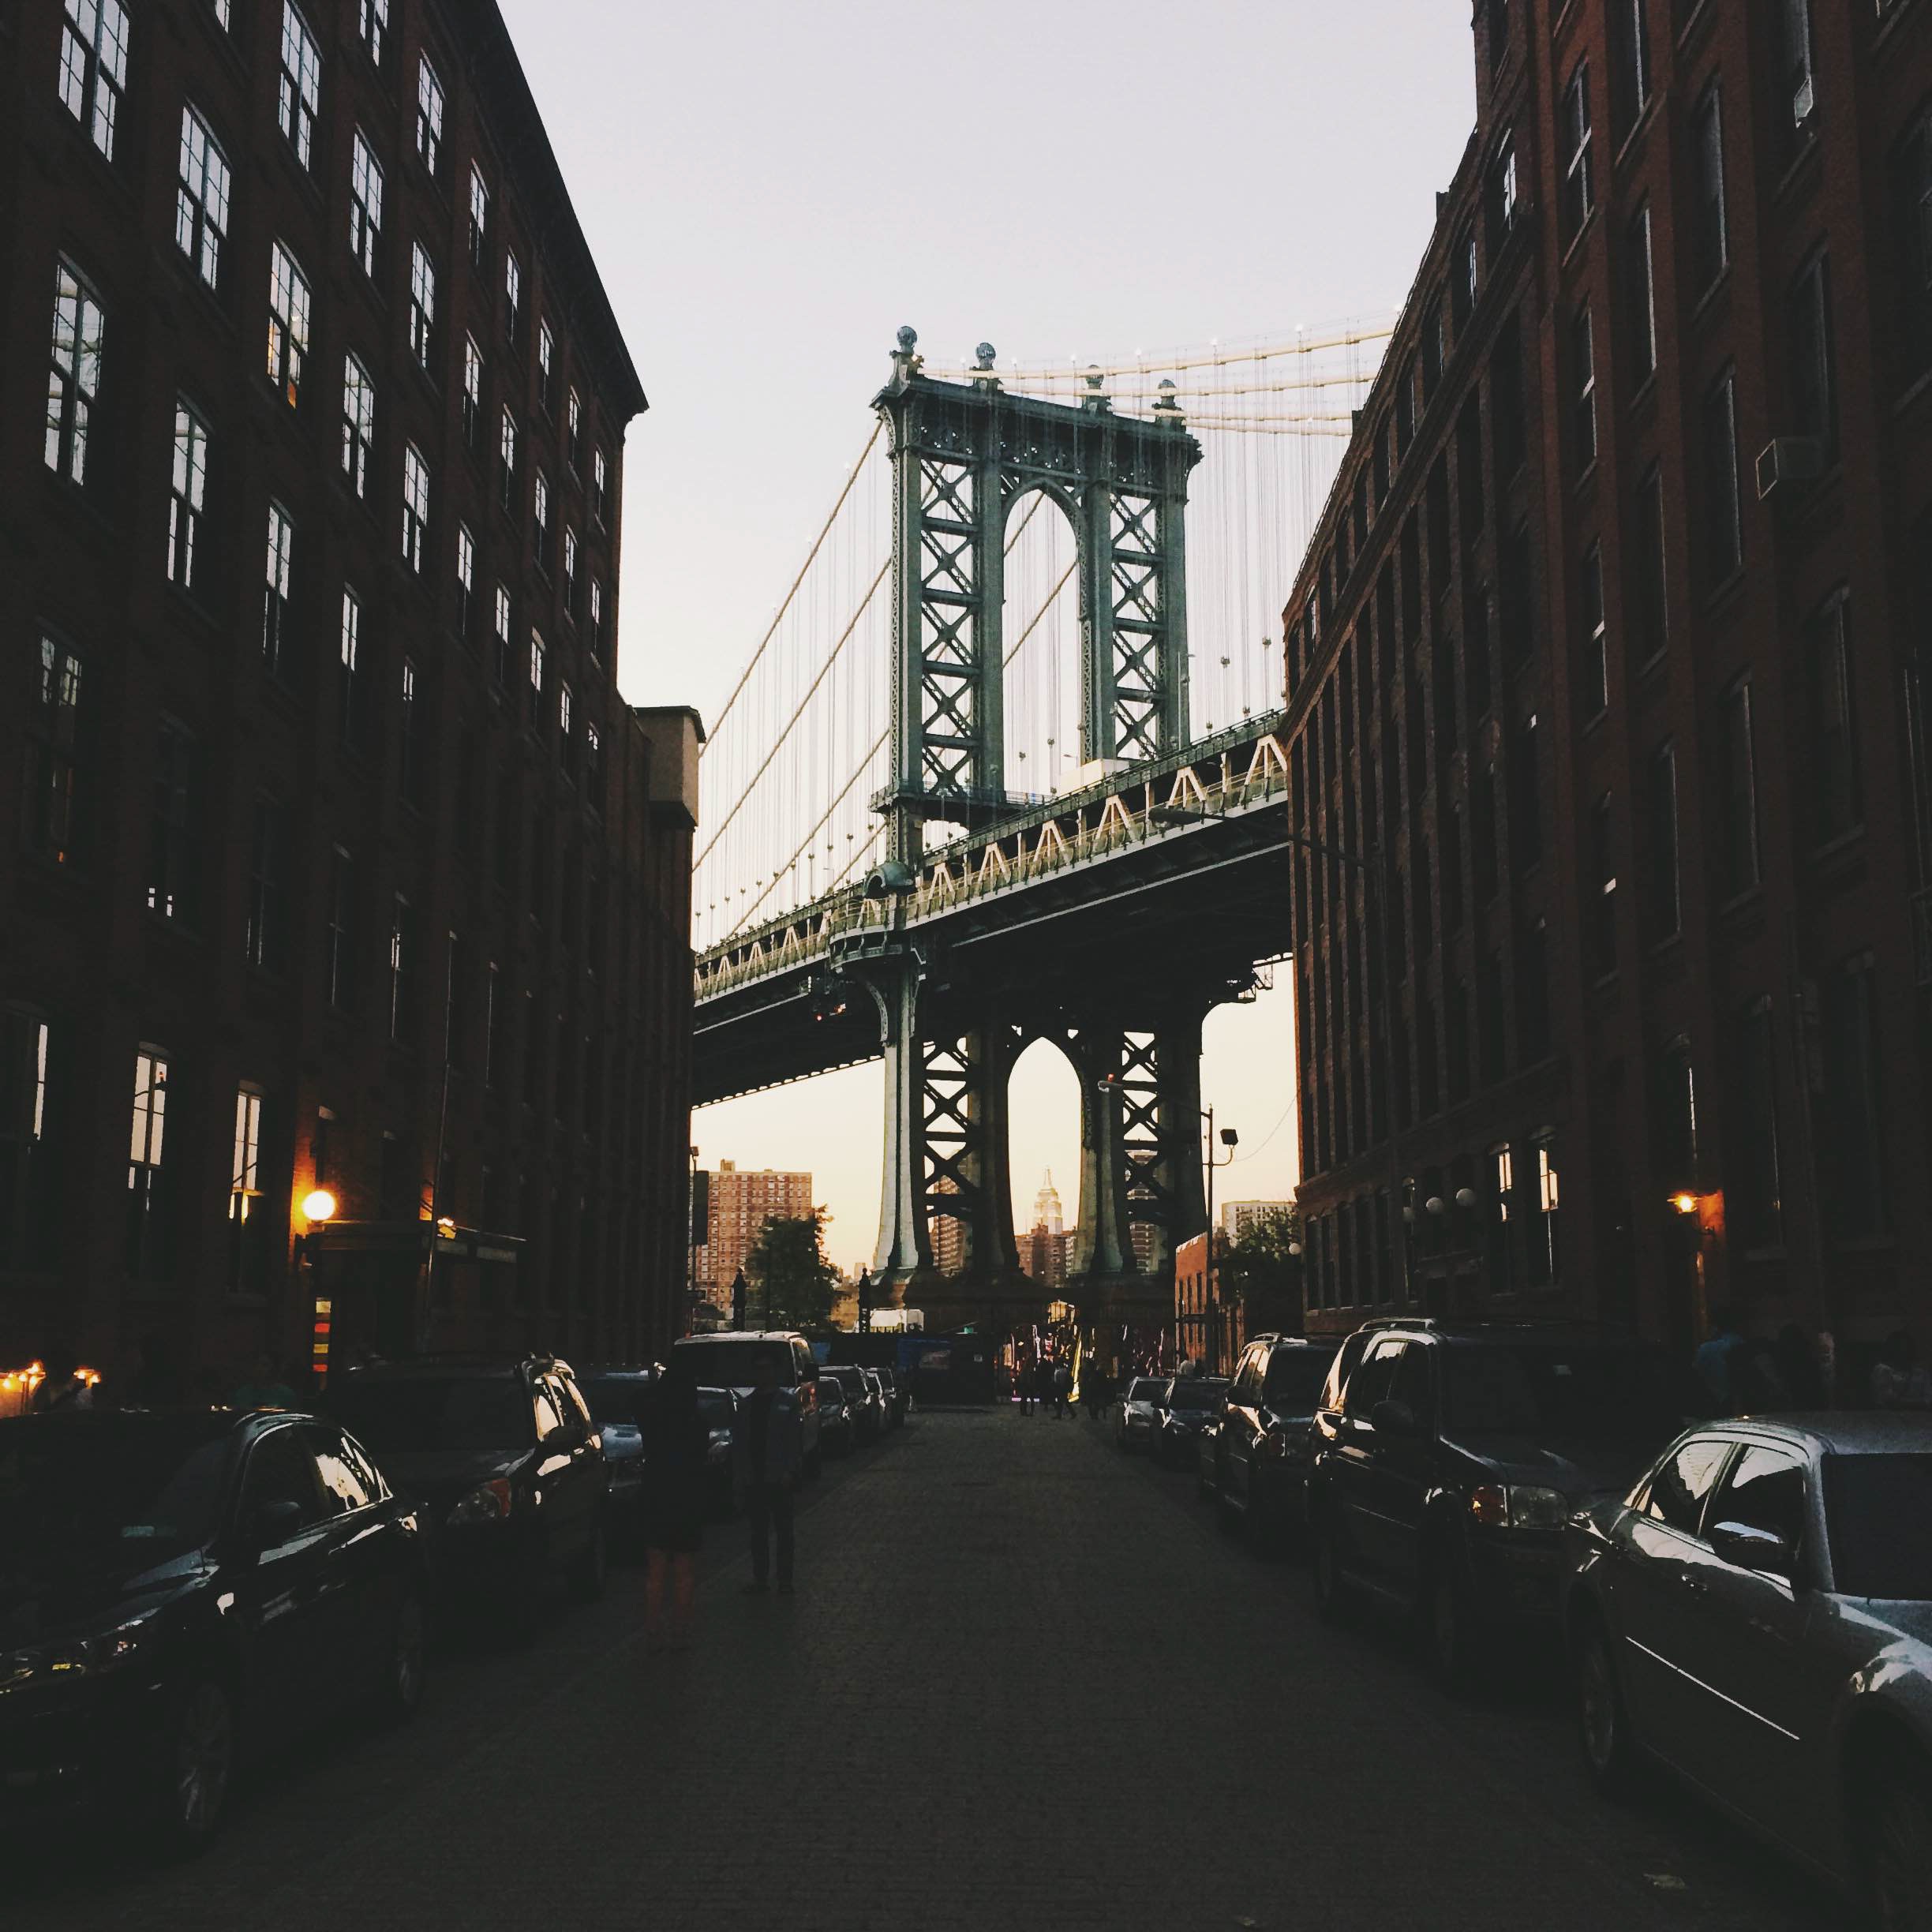
pedestrian, architecture, people, road, bridge, skyline, street, night, building, cobblestone, parking, city, urban, monument, cityscape, downtown, evening, pillar, landmark, pylon, buildings, windows, infrastructure, cars, urban area, human settlement, metropolitan area